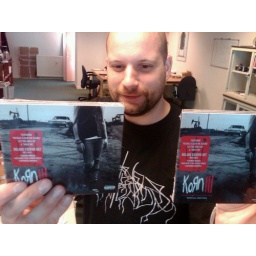
Binnenkort in @OOR: 2 recensies van de nieuwe KoRn door @tijsheesterbeek!